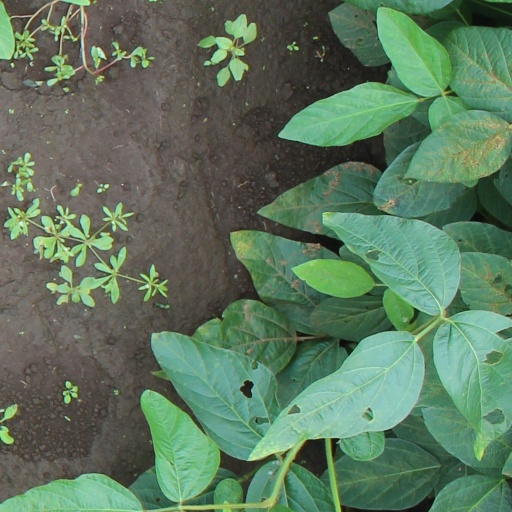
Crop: soybean